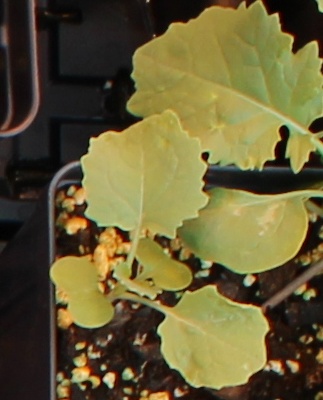
Label: Canola